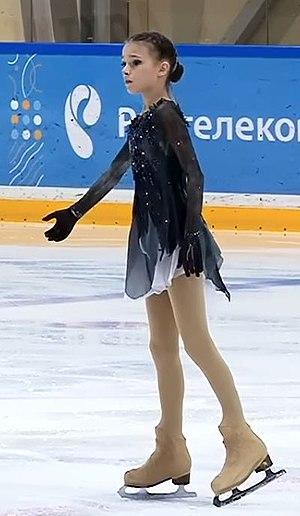
Anna Stanislavovna Chtcherbakova est une patineuse artistique russe née le 28 mars 2004 à Moscou. Elle est championne de Russie 2019.